Ilfracombe branch line

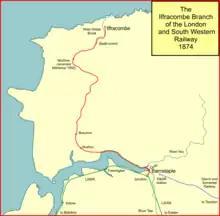
Ilfracombe railway in 1874

Ilfracombe began to be recognised as a watering place from the 1830s, and in following decades its attraction became more widely known and visitor numbers increased considerably. Access was difficult as the roads approaching the town were steep and inconvenient, and most visitors arrived by steamer, from Bristol and elsewhere.